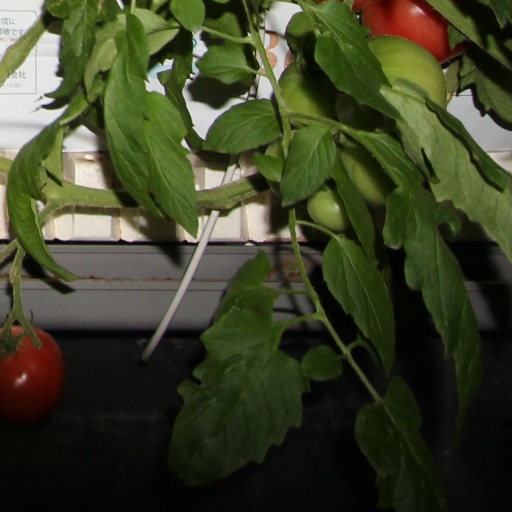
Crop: tomato